Philippines campaign (1941–1942)

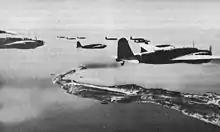
Japanese bombers over Corregidor.

From 7 to 14 January the Japanese concentrated on reconnaissance and preparations for an attack on the main battle line from Abucay to Mount Natib to Mauban. At the same time, in a critical mistake, they relieved the 48th Division, responsible for much of the success of Japanese operations, with the much less-capable 65th Brigade, intended as a garrison force. The Japanese 5th Air group was withdrawn from operations on 5 January in preparation for movement with the 48th Division to the Netherlands East Indies. U.S. and Filipino forces repelled night attacks near Abucay, and elements of the U.S. Philippine Division counterattacked on 16 January. This failed, and the division withdrew to the reserve battle line from Casa Pilar to Bagac in the center of the peninsula on 26 January.